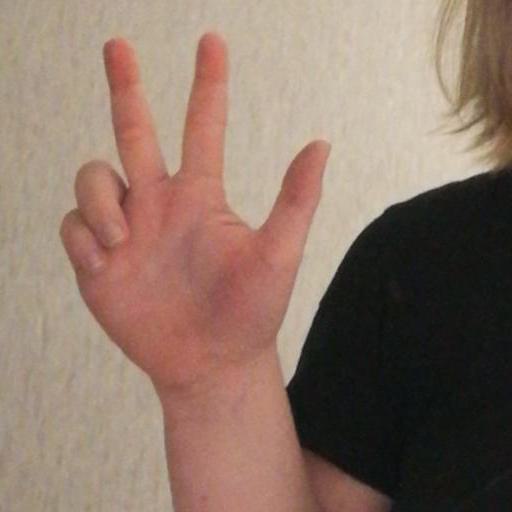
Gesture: three2